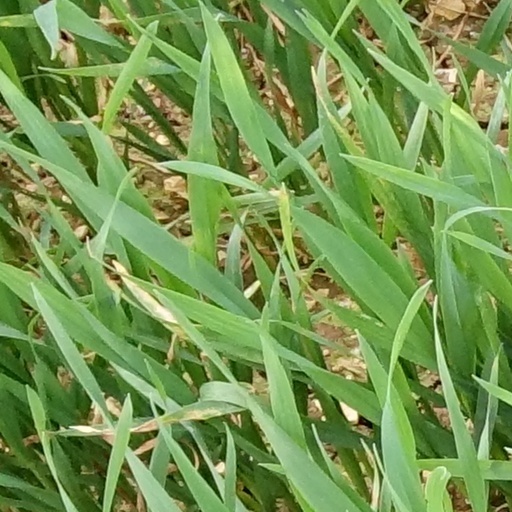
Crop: wheat